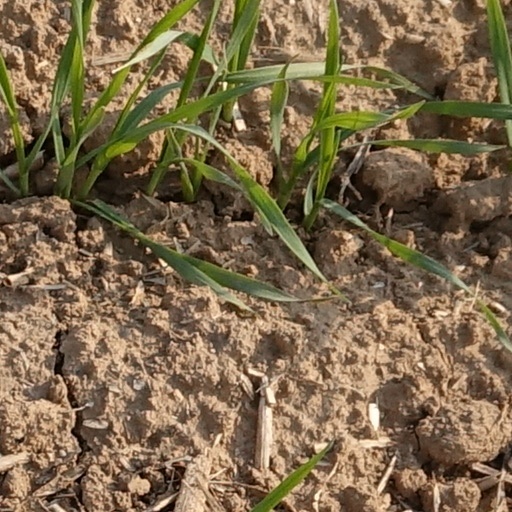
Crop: wheat